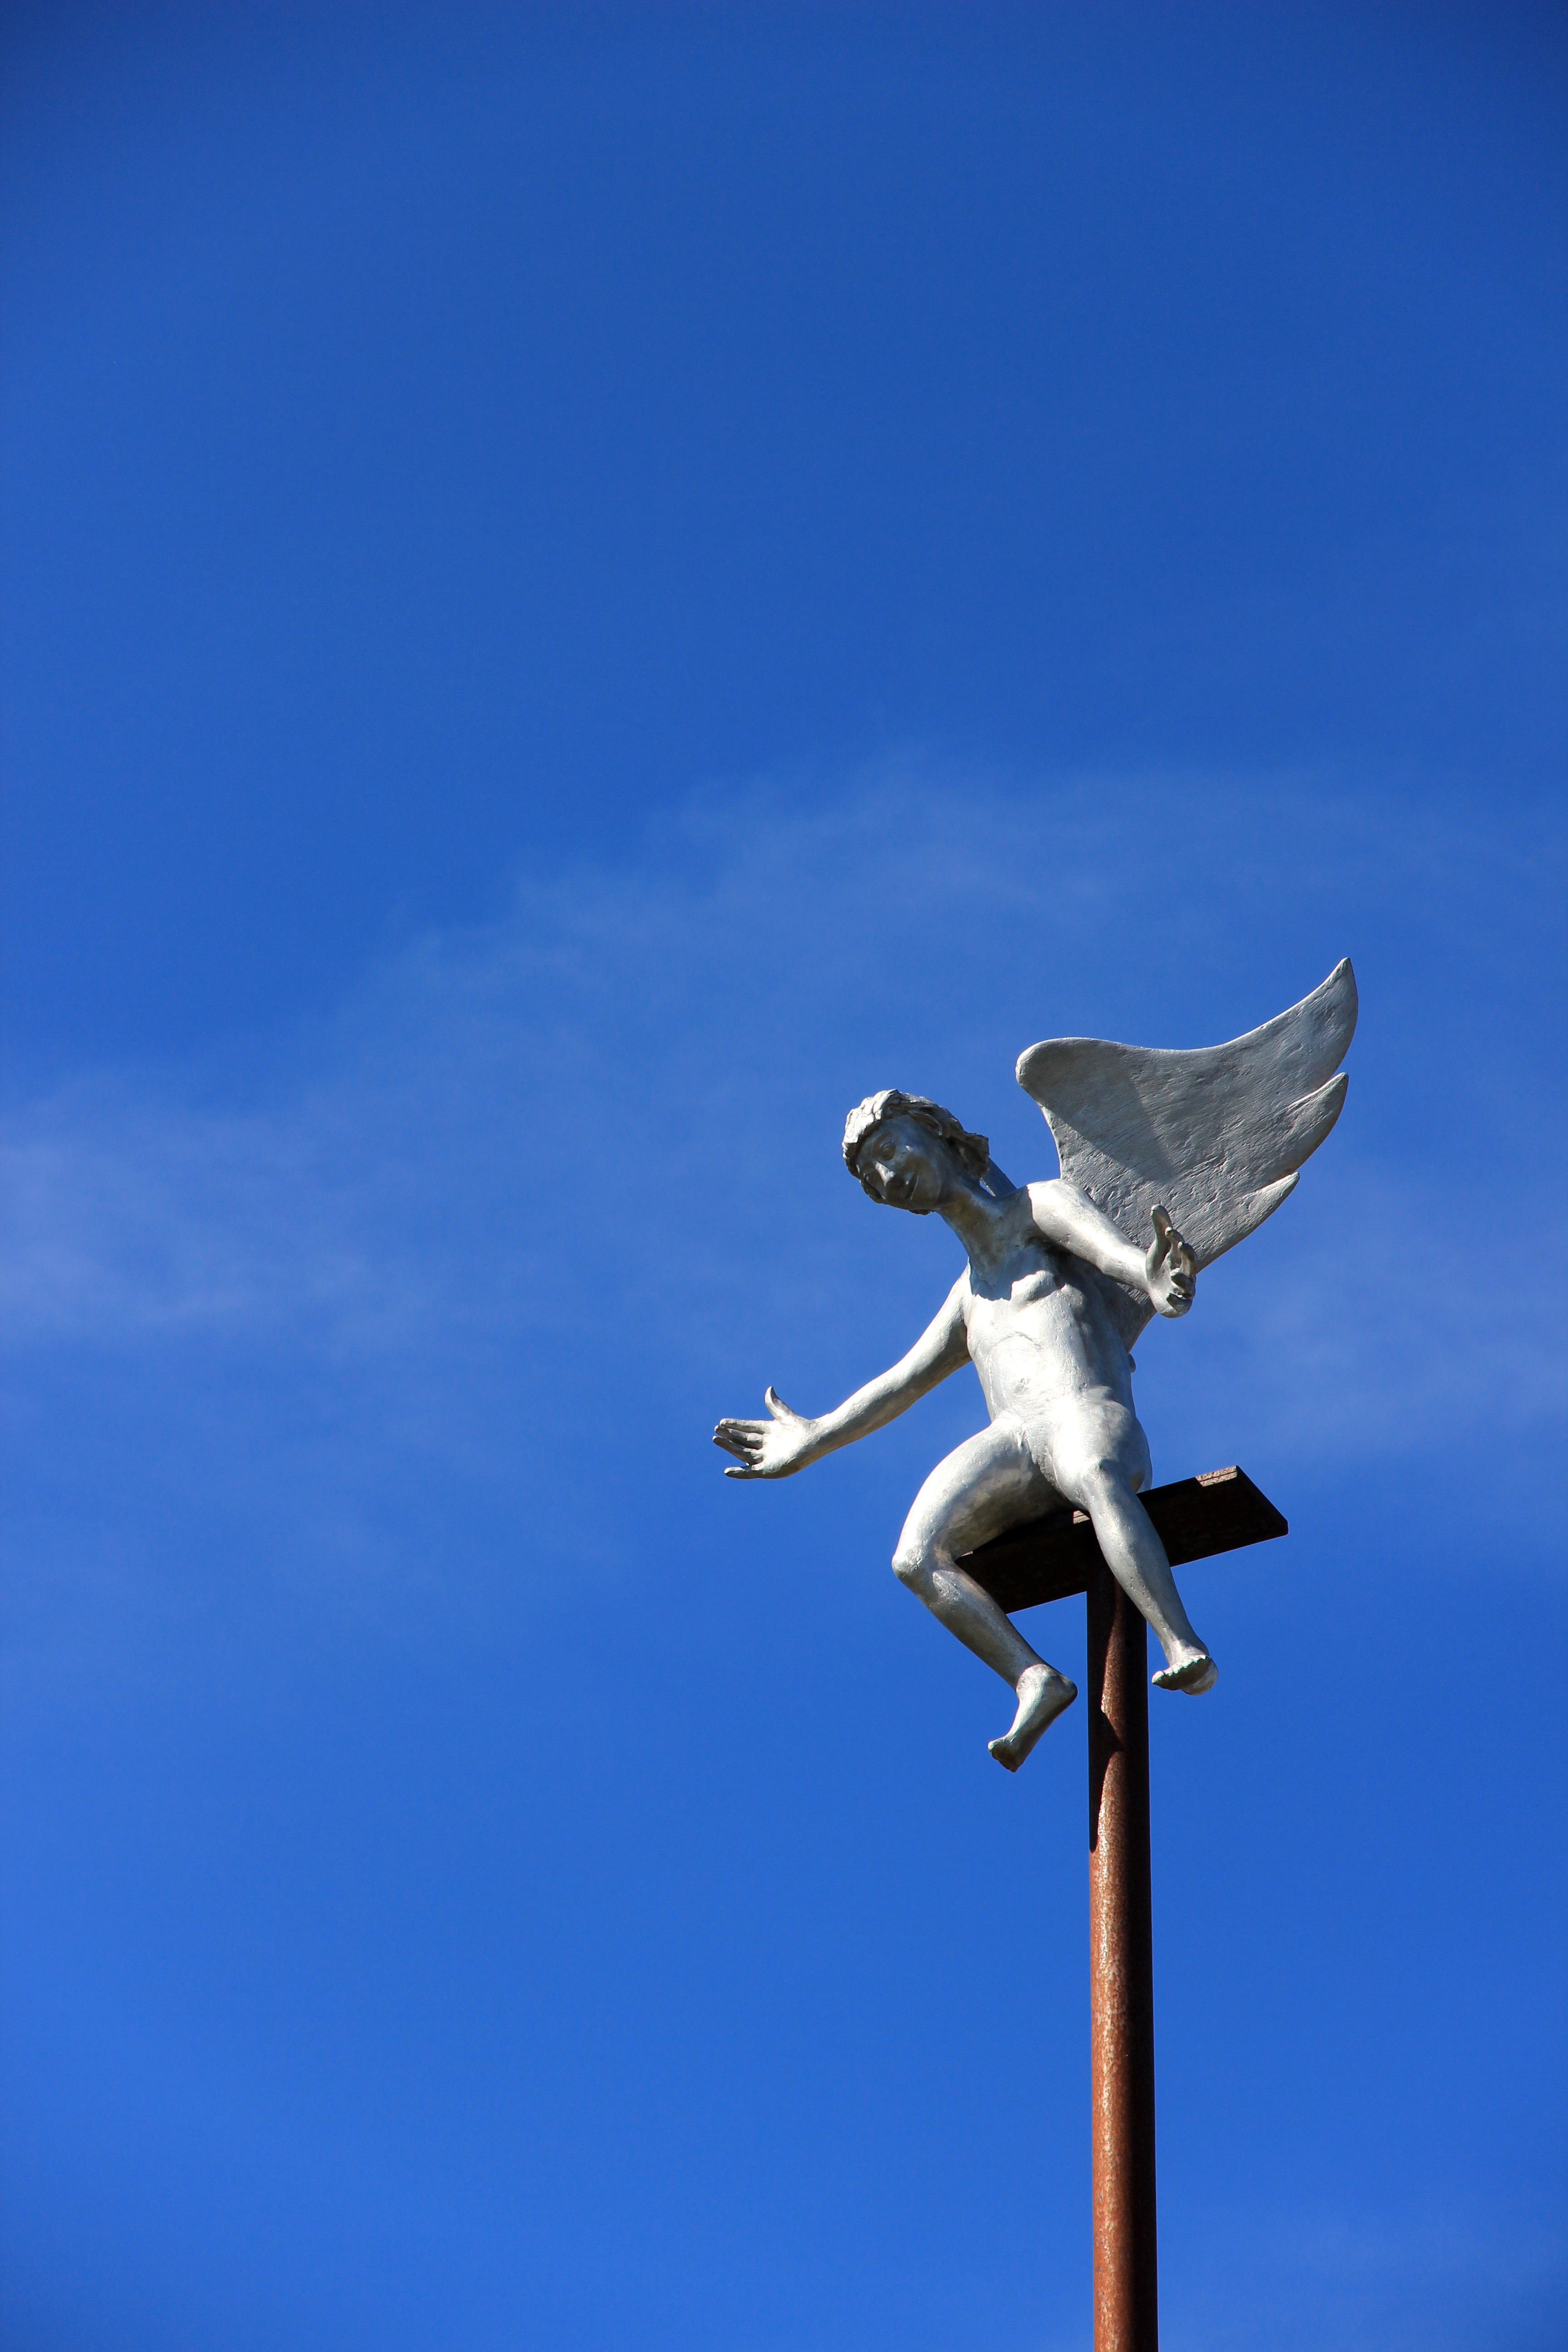
bird, wing, cloud, sky, wind, seabird, fly, gull, flight, blue, sculpture, angel, figure, protect, angel figure, guardian angel, charadriiformes, atmosphere of earth